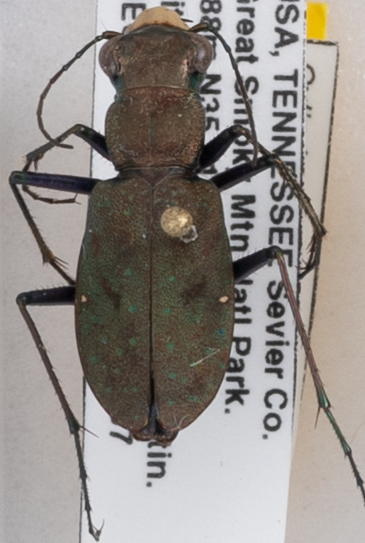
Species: Cylindera unipunctata
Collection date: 2018-08-07
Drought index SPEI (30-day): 1.69
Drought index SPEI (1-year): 0.88
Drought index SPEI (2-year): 0.17